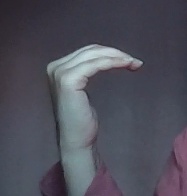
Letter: haa